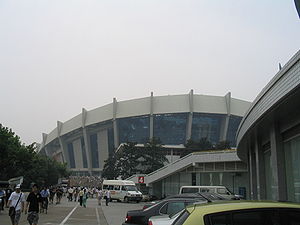
Shanghai Stadion
Shanghai Stadion
Shanghai Stadion er et stadion i Shanghai i Kina. Det bliver for det meste brugt til fodboldkampe.